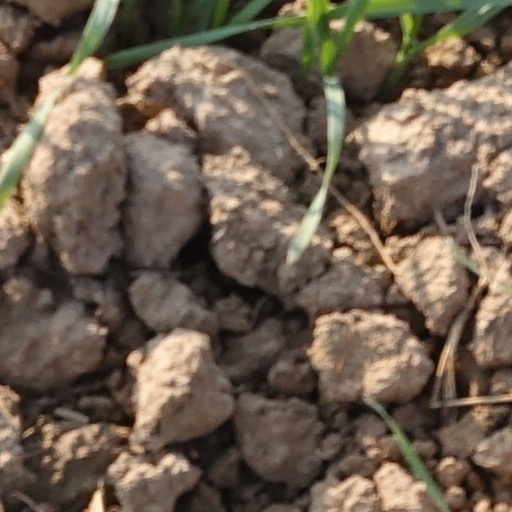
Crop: wheat